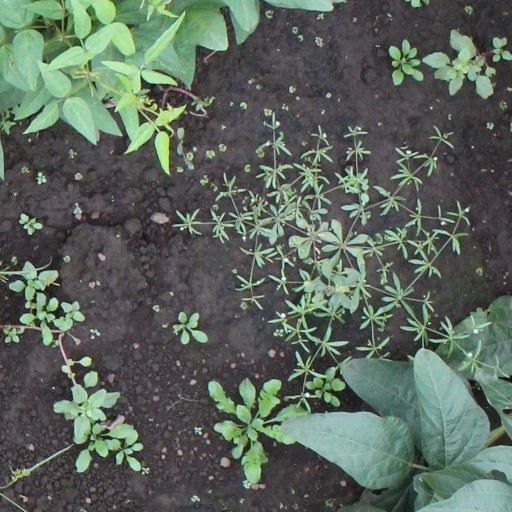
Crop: soybean